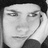
Emotion: sad